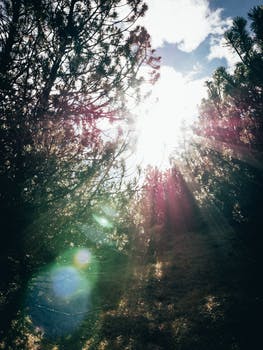
Label: No Watermark